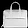
Label: Bag